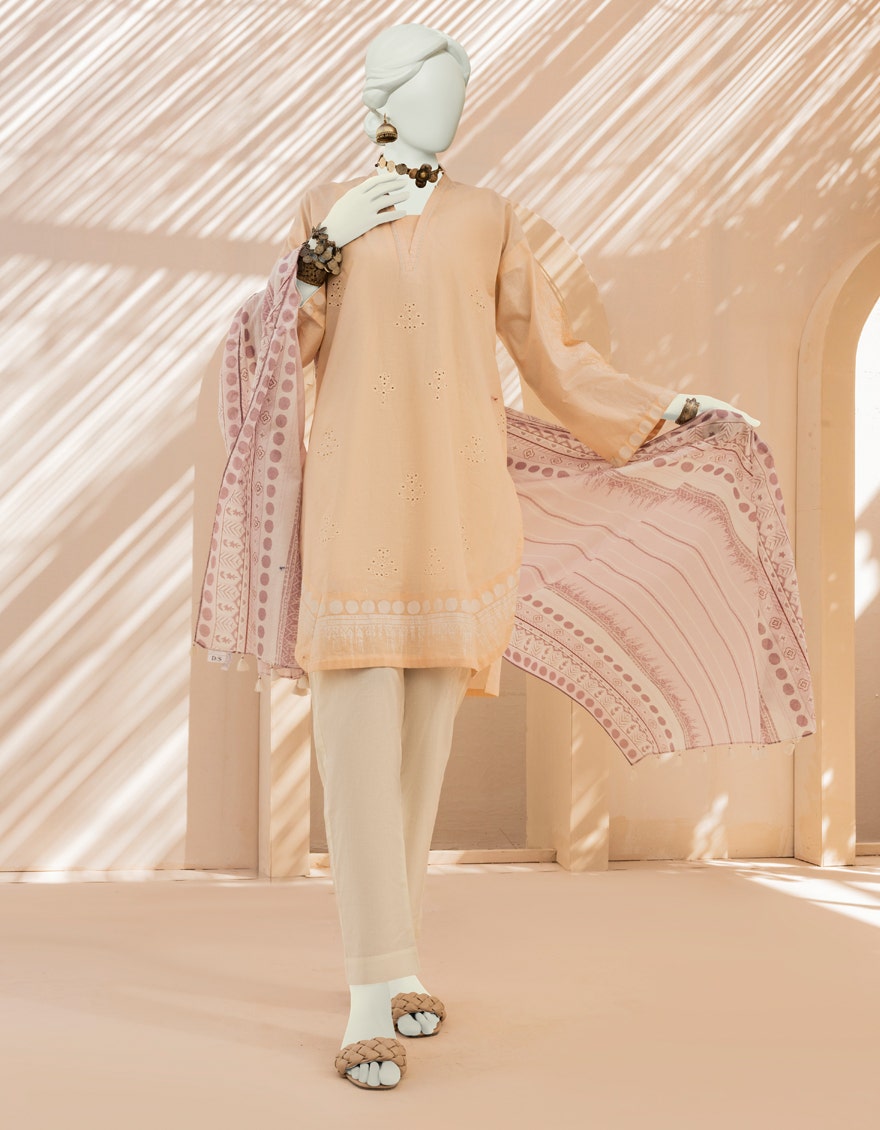
peach khan embroidered salwar suit